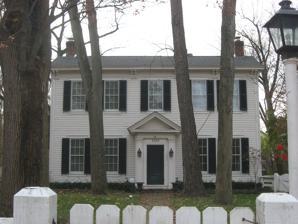
Building: Johnson–Denny House
Country: United States of America
Year built: 1862
Historic house in Indiana, United States United States historic place Johnson–Denny House U.S. National Register of Historic Places U.S. Historic district Contributing property Johnson-Denny House, November 2010 Show map of Indianapolis Show map of Indiana Show map of the United States Location 4456 N. Park Ave., Indianapolis, Indiana Coordinates 39°50′15″N 86°8′55″W / 39.83750°N 86.14861°W / 39.83750; -86.14861 Area 0.4 acres (0.16 ha) Built 1862 ( 1862 ) , 1920 Architect Fatout, Joshua L. & Moses K. Architectural style Italianate NRHP reference No. 79000036 Added to NRHP August 24, 1979 Johnson–Denny House , also known as the Johnson-Manfredi House , is a historic home located at Indianapolis , Marion County, Indiana .  It was built in 1862, and is a two-story, five-bay, T-shaped, frame dwelling with Italianate style design elements.  It has a bracketed gable roof, and a two-story rear addition.  It features a vestibule added in 1920.  Also on the property is a contributing 1 + 1 ⁄ 2 -story garage, originally built as a carriage house . It was originally built by Oliver Johnson, noted for the Oliver Johnson's Woods Historic District . It was added to the National Register of Historic Places in 1979. References